Geometric art

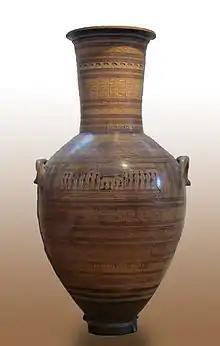

Geometric art is a phase of Greek art, characterized largely by geometric motifs in vase painting, that flourished towards the end of the Greek Dark Ages and a little later, . Its center was in Athens, and from there the style spread among the trading cities of the Aegean. The so-called Greek Dark Ages were considered to last from and include the phases from the Protogeometric period to the Middle Geometric I period, which Knodell (2021) calls Prehistoric Iron Age. The vases had various uses or purposes within Greek society, including, but not limited to, funerary vases and symposium vases.